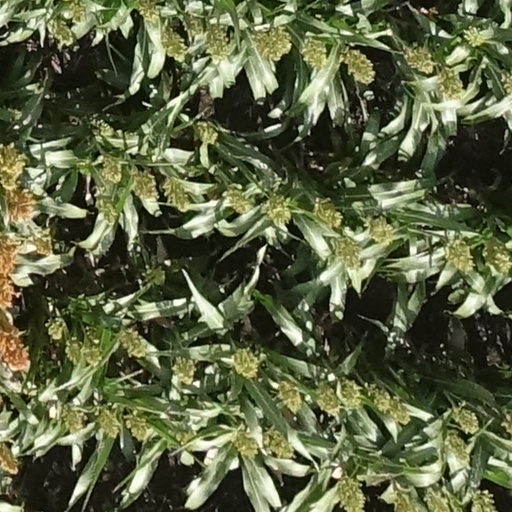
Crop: sorghum